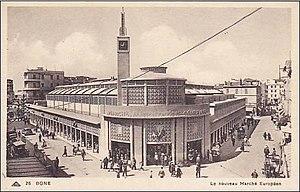
Carte postale montrant le nouveau marché couvert
Le marché couvert d'Annaba, connu localement sous le nom de « Marché français » ou « Marché El Hout », est un marché alimentaire situé au centre de la ville d'Annaba.